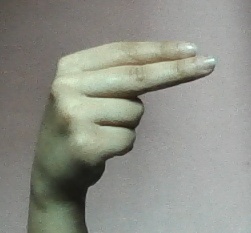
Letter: ain